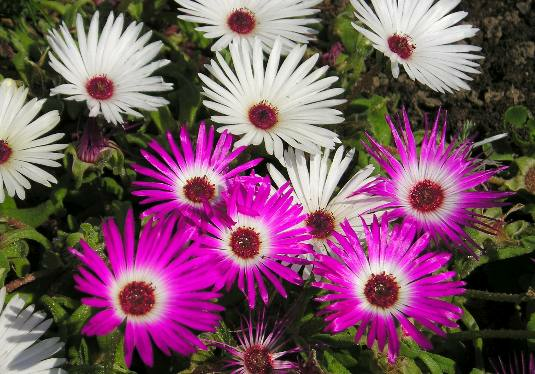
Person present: No